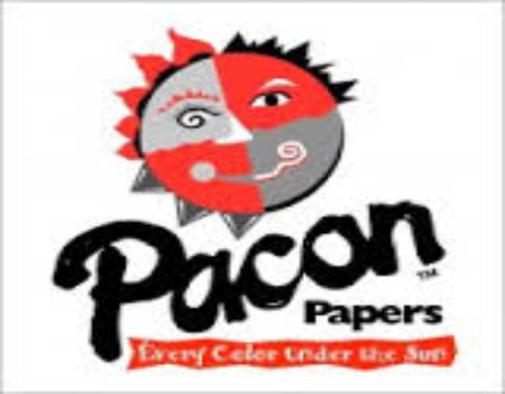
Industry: Others